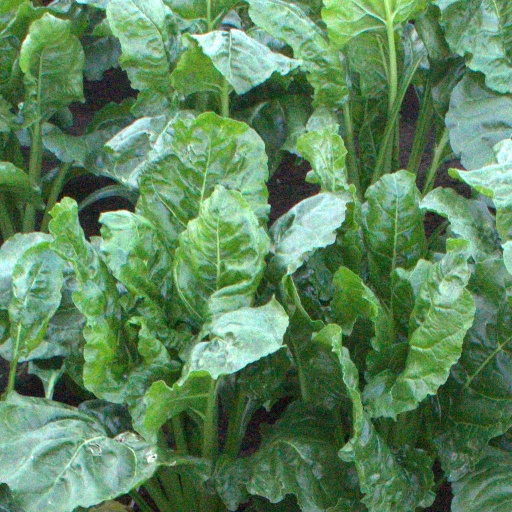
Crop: sugar beet